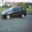
Label: automobile